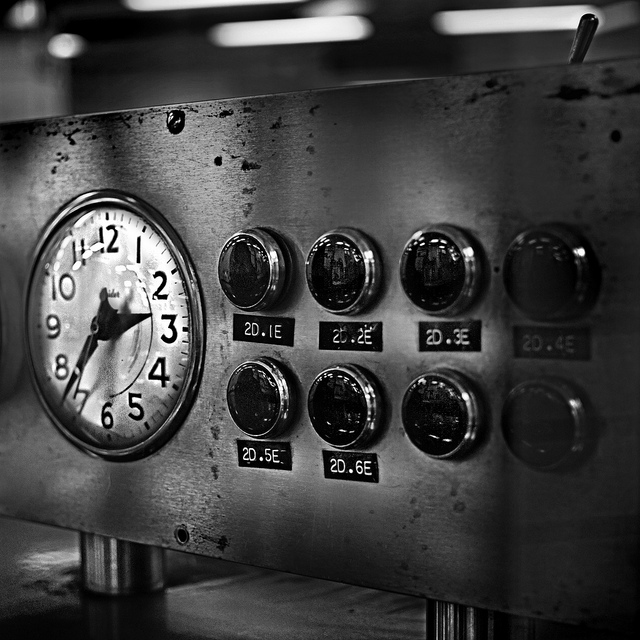
user: Given an image and a question. Answer the question in a short answer. Question: What does the round disk tell you? Short Answer:
assistant: time